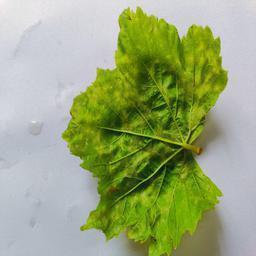
Label: Downy Mildew